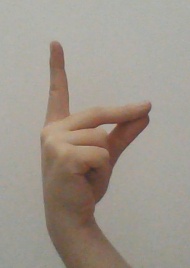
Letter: ta